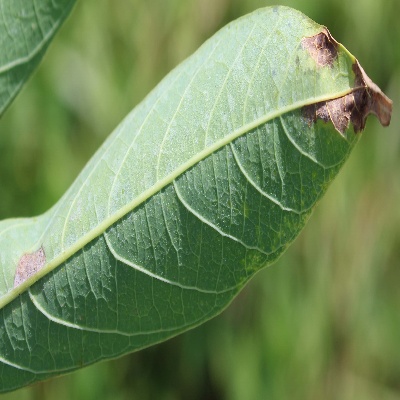
Crop: Cassava
Condition: bacterial blight